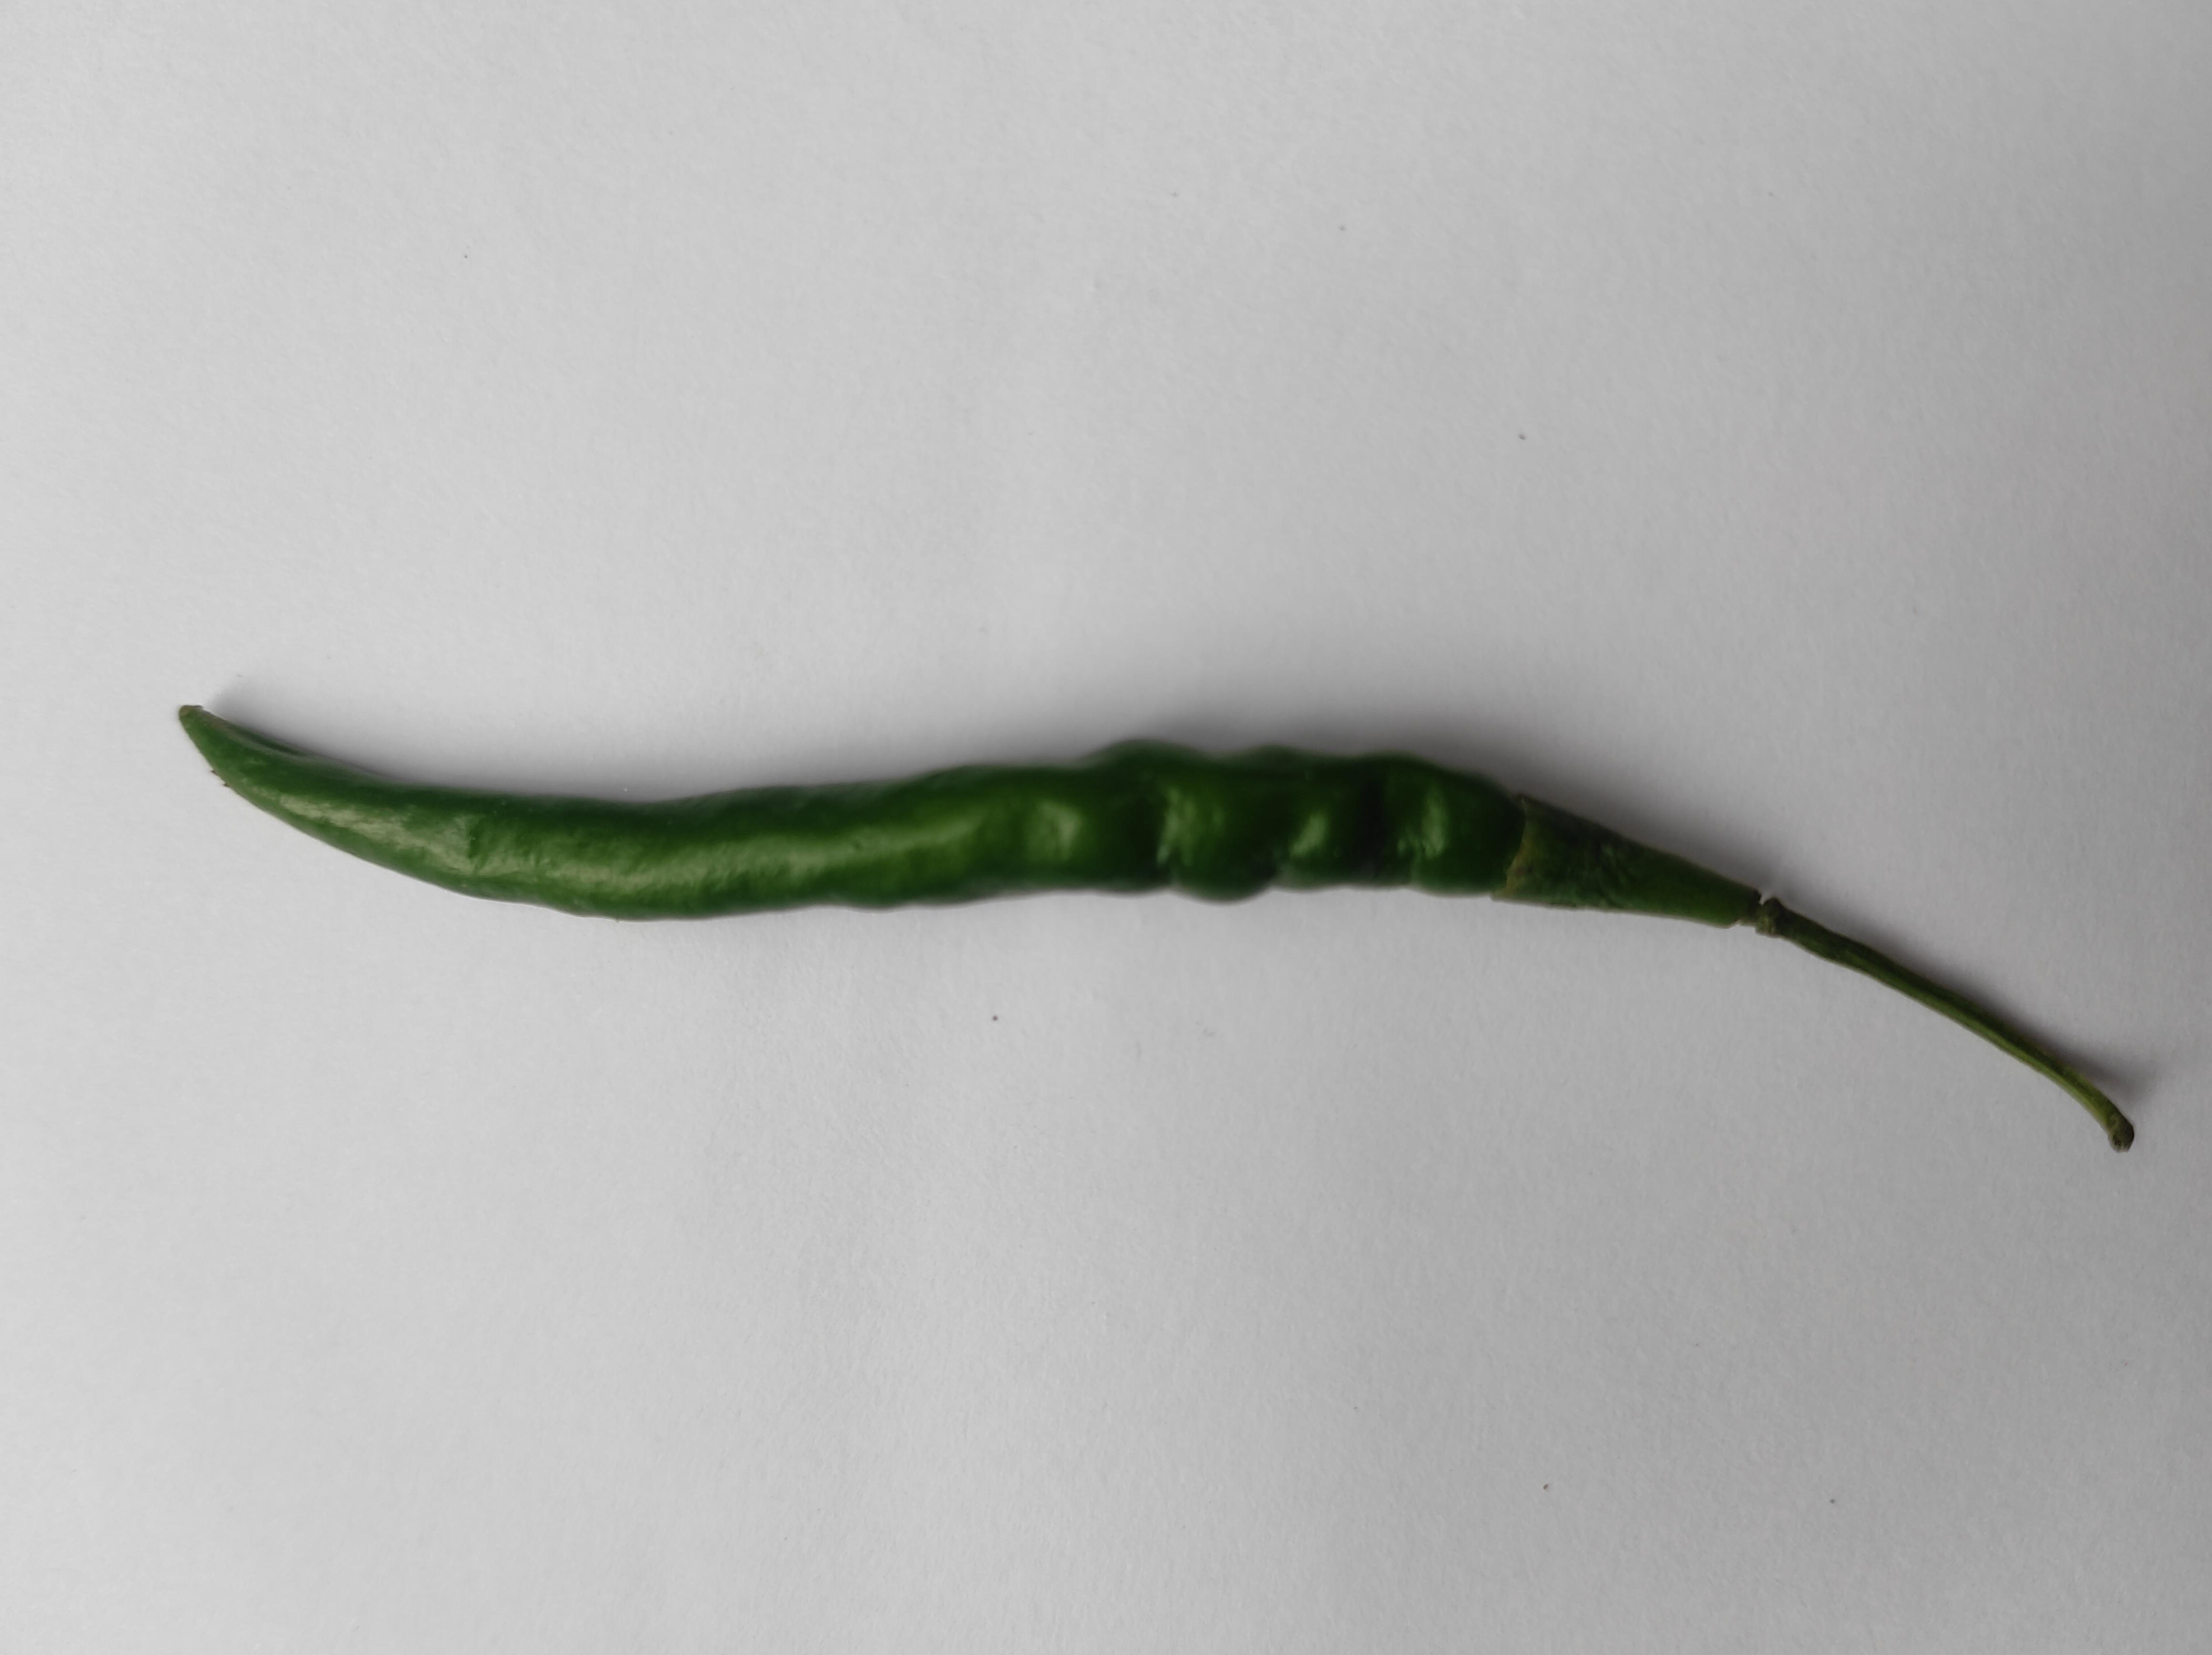
Label: Green Chili